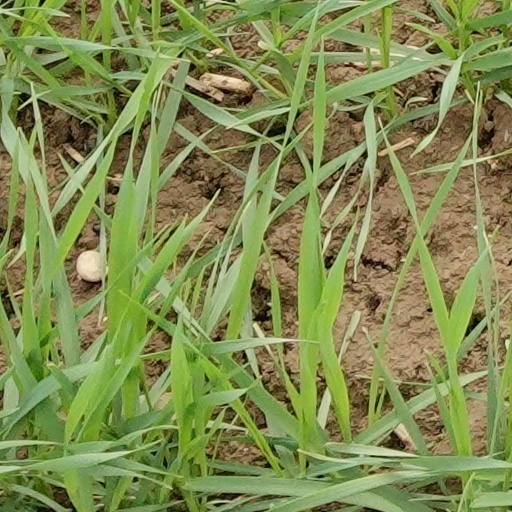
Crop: wheat